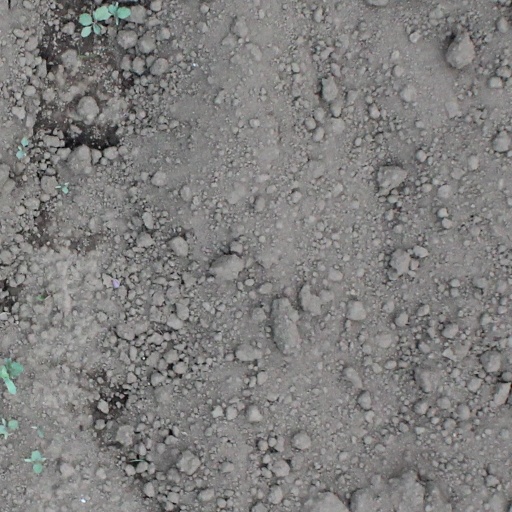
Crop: soybean